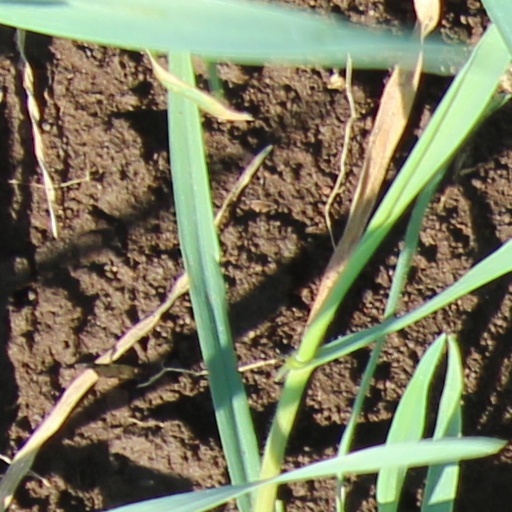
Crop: wheat